TMEM242

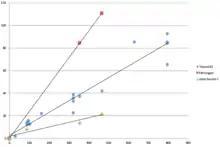
This image shows the corrected divergence for tmem242 compared to fibrinogen and cytochrome C

The image to the right represents the rate of divergence for tmem242 (blue) compared to fibrinogen (red) and cytochrome C (green). This graph shows that tmem242 is evolving at a rate that is in between that of fibrinogen, which evolves quickly, and cytochrome C, which evolves slowly.